Malwine Enckhausen

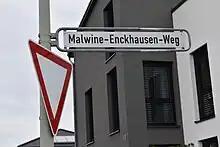
Street sign of the Malwine-Enckhausen-Weg in Hanover

Enckhausen lived in Hanover at the end of the 19th century. She was able to publish her first novella, "Tagebücher einer Schauspielerin" (English translation: "The Diaries of an Actress"), in a magazine published in Leipzig. The same magazine subsequently became the medium for other works by the artist.